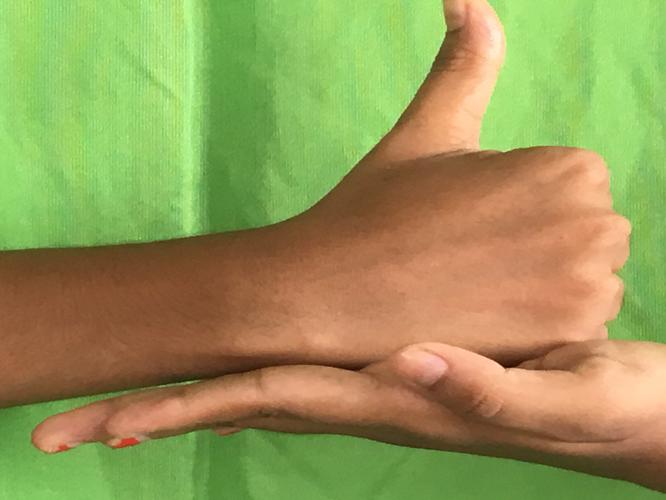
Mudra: Shivalinga
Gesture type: double_hand